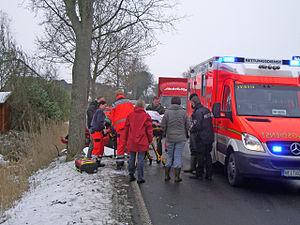
La traumatologie routière est l'étude des traumatismes physiques résultant des accidents de la route. Dans de nombreux cas, notamment les accidents survenus à grande vitesse ou ceux impliquant des piétons ou deux-roues, les victimes souffrent de nombreux traumatismes.